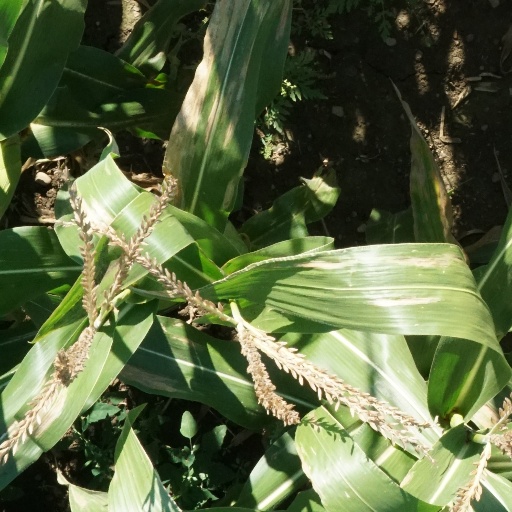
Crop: maize; corn